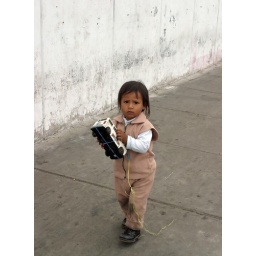
A little Peruvian girl on a sidewalk in Lima, Peru